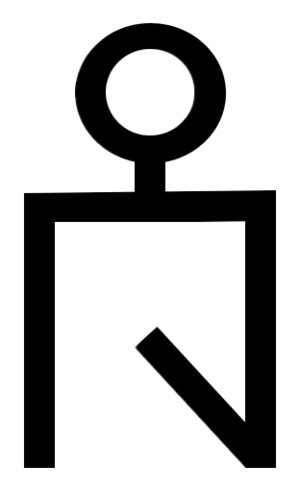
Mengü Temür ou Möngke Temür, né eu XIIIᵉ siècle, mort en 1280 est le khan de la Horde d'or de 1266 ou 1267 à 1280.